Abraham Lincoln: Vampire Hunter

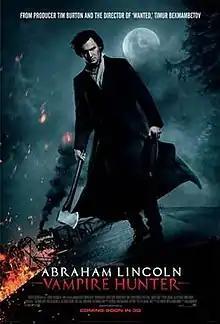
Theatrical release poster

Abraham Lincoln: Vampire Hunter is a 2012 American action horror film directed by Timur Bekmambetov, produced by Bekmambetov, Tim Burton, and Jim Lemley, and written by Seth Grahame-Smith, who also serves as an executive producer alongside Simon Kinberg, Michele Wolkoff, and John J. Kelly. It is based on the novel of the same name by Grahame-Smith, depicting a fictionalized history of the American Civil War with the eponymous 16th president of the United States reimagined as having a secret identity as a lifelong vampire hunter fighting against a caste of vampiric slave owners. Benjamin Walker stars as Abraham Lincoln with supporting roles by Dominic Cooper, Anthony Mackie, Mary Elizabeth Winstead, Rufus Sewell, and Marton Csokas.